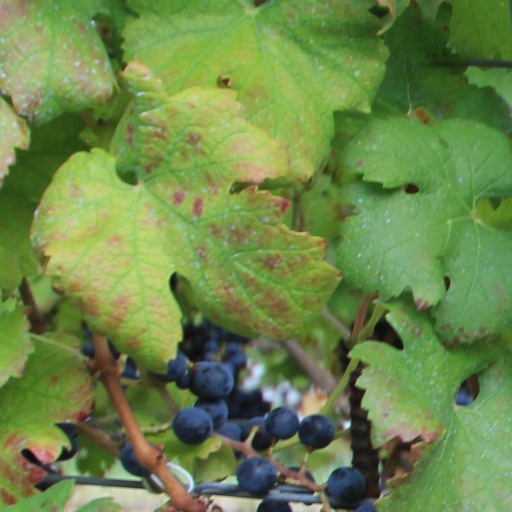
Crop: grape